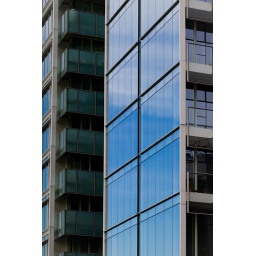
I really liked the way the sky was reflected in this building